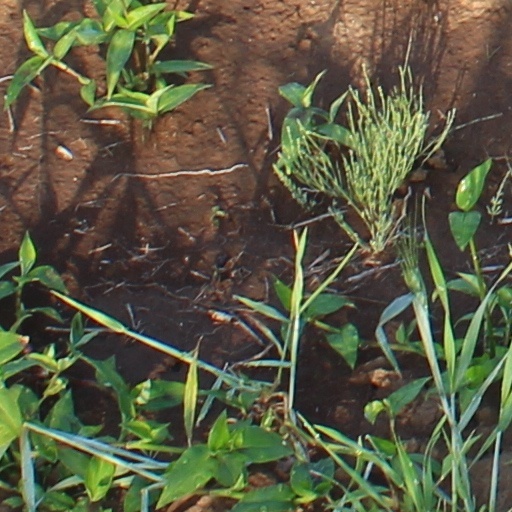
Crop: wheat